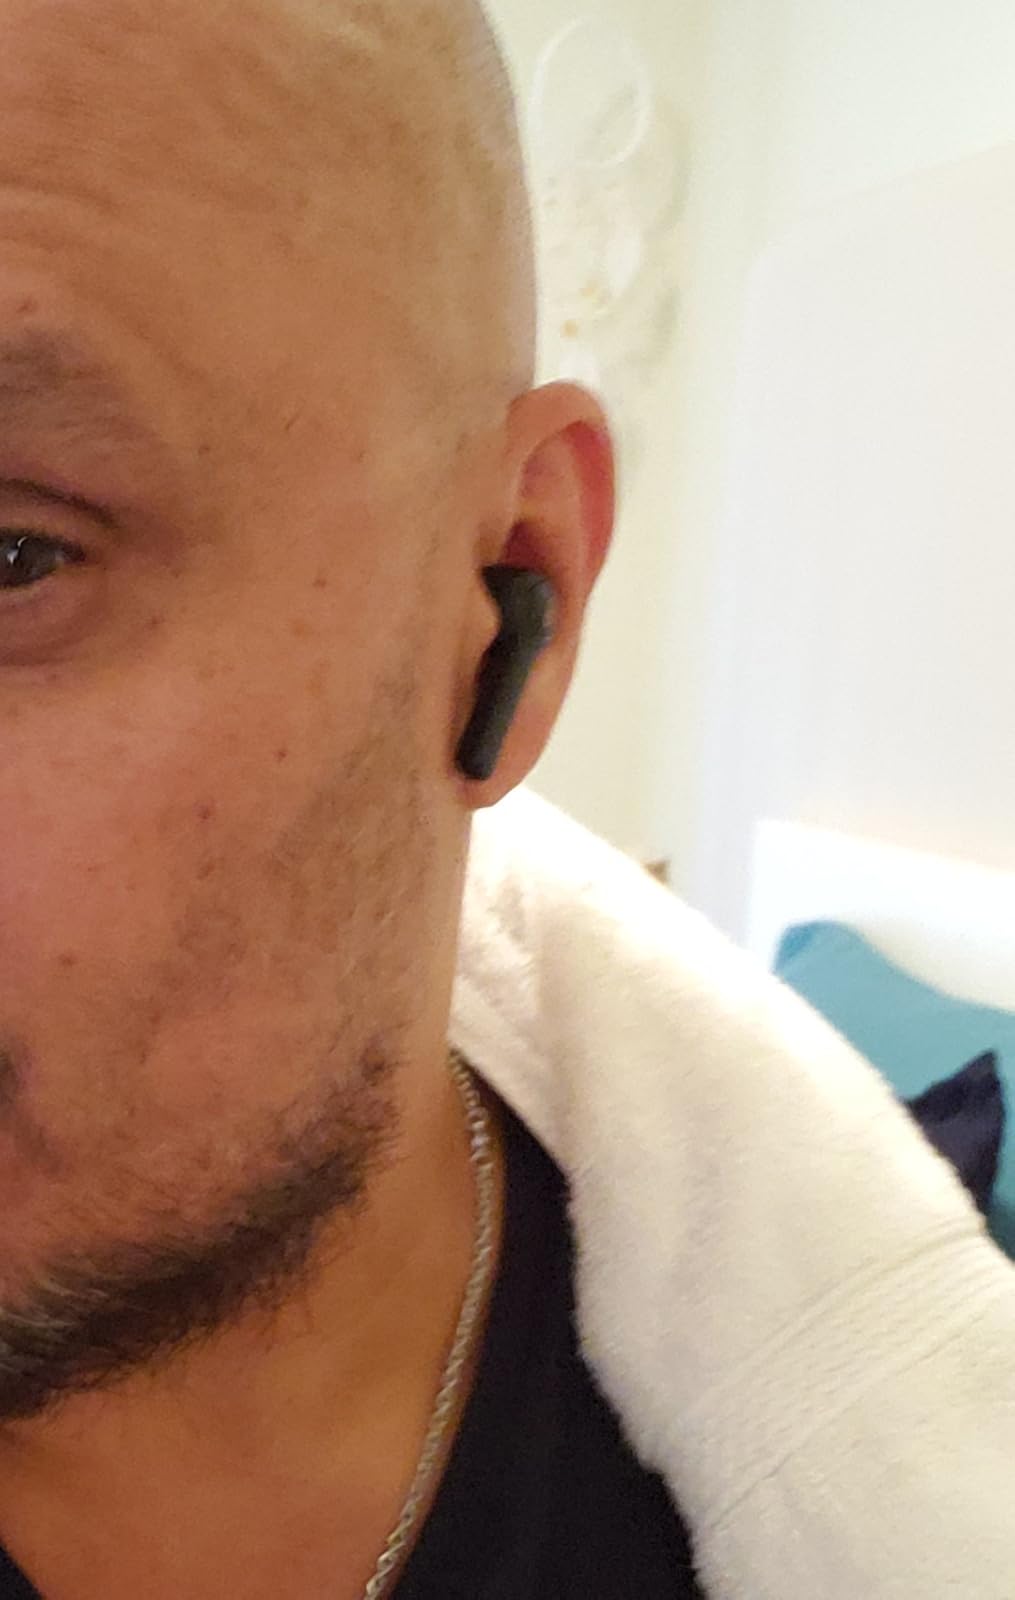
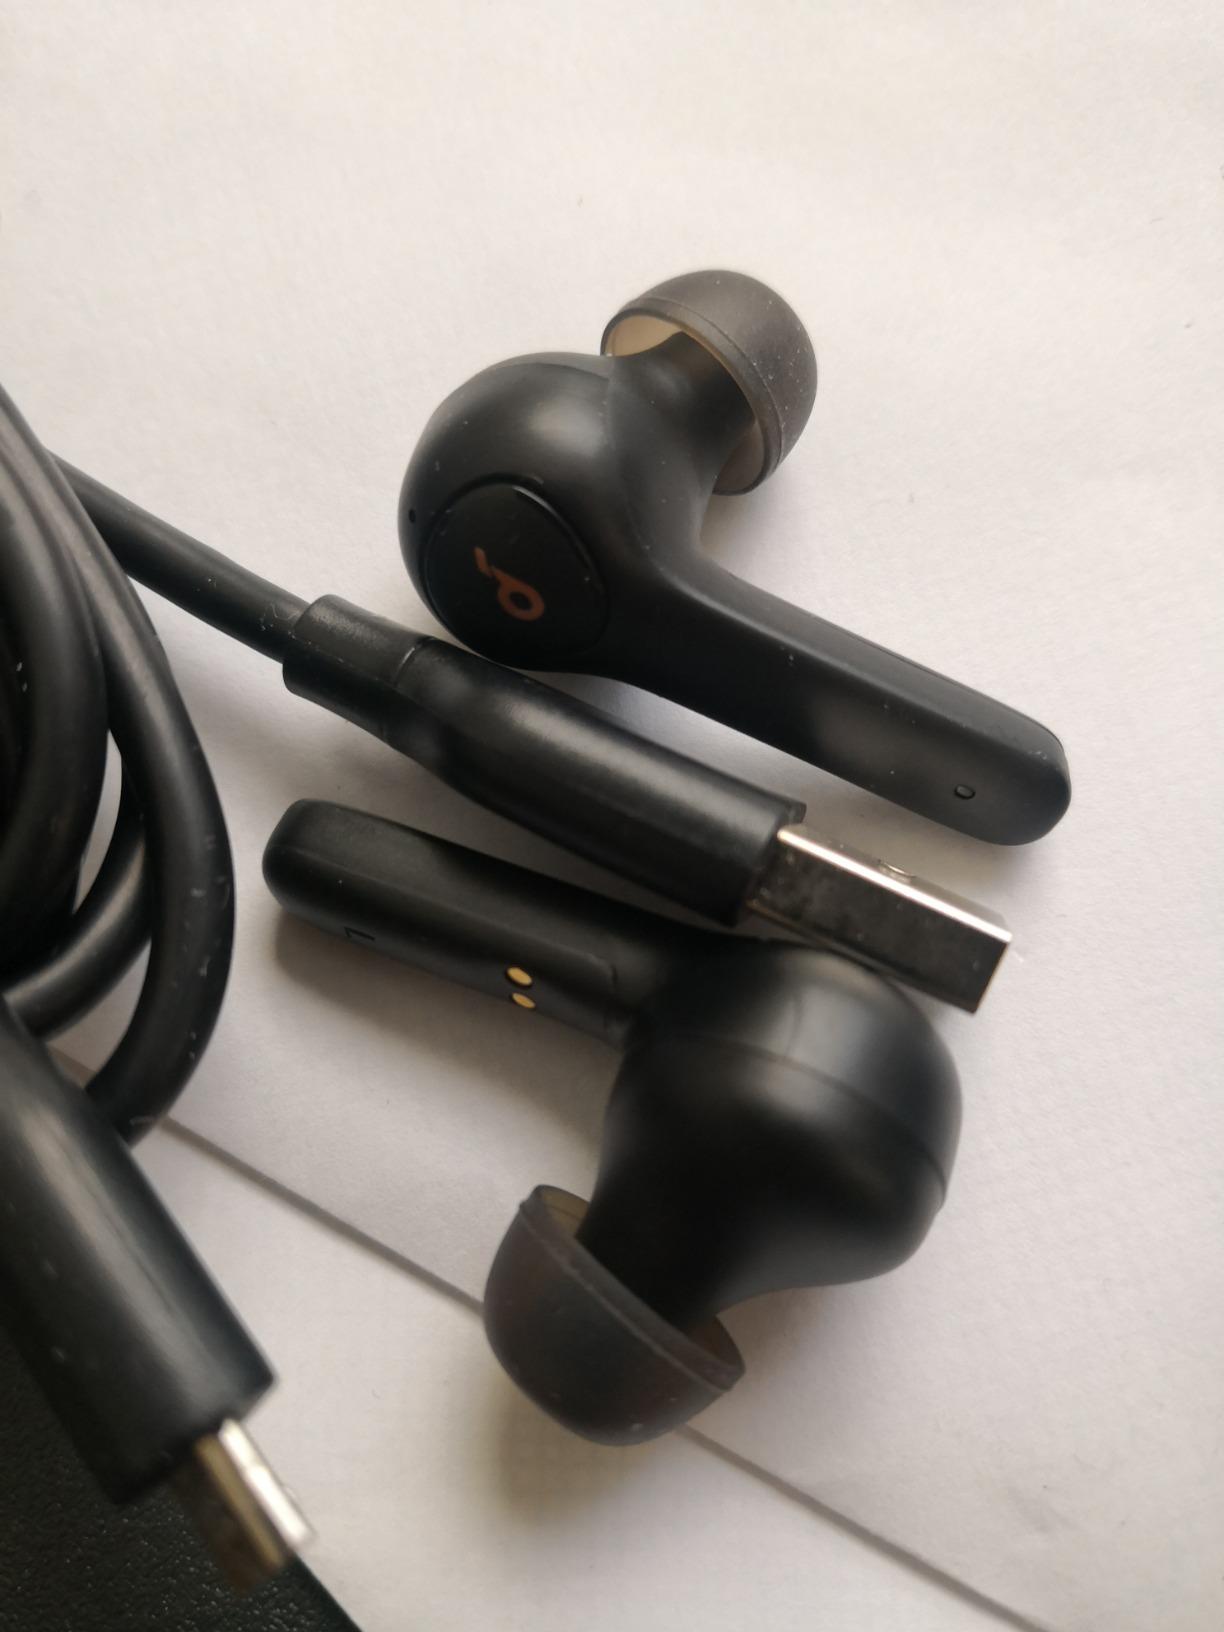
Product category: earbuds
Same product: yes